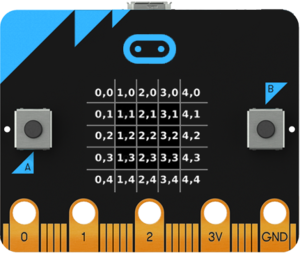
Index x,y des DEL sur la matrice.
Le micro:bit est un ordinateur à carte unique doté d'un processeur ARM. Conçu au Royaume-Uni pour un usage éducatif dans un premier temps, le nanoordinateur est maintenant disponible au grand public dans de nombreux pays.